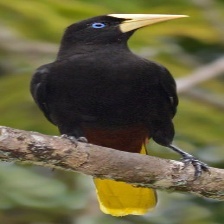
Species: CRESTED OROPENDOLA
Scientific name: PSAROCOLIUS DECUMANUS